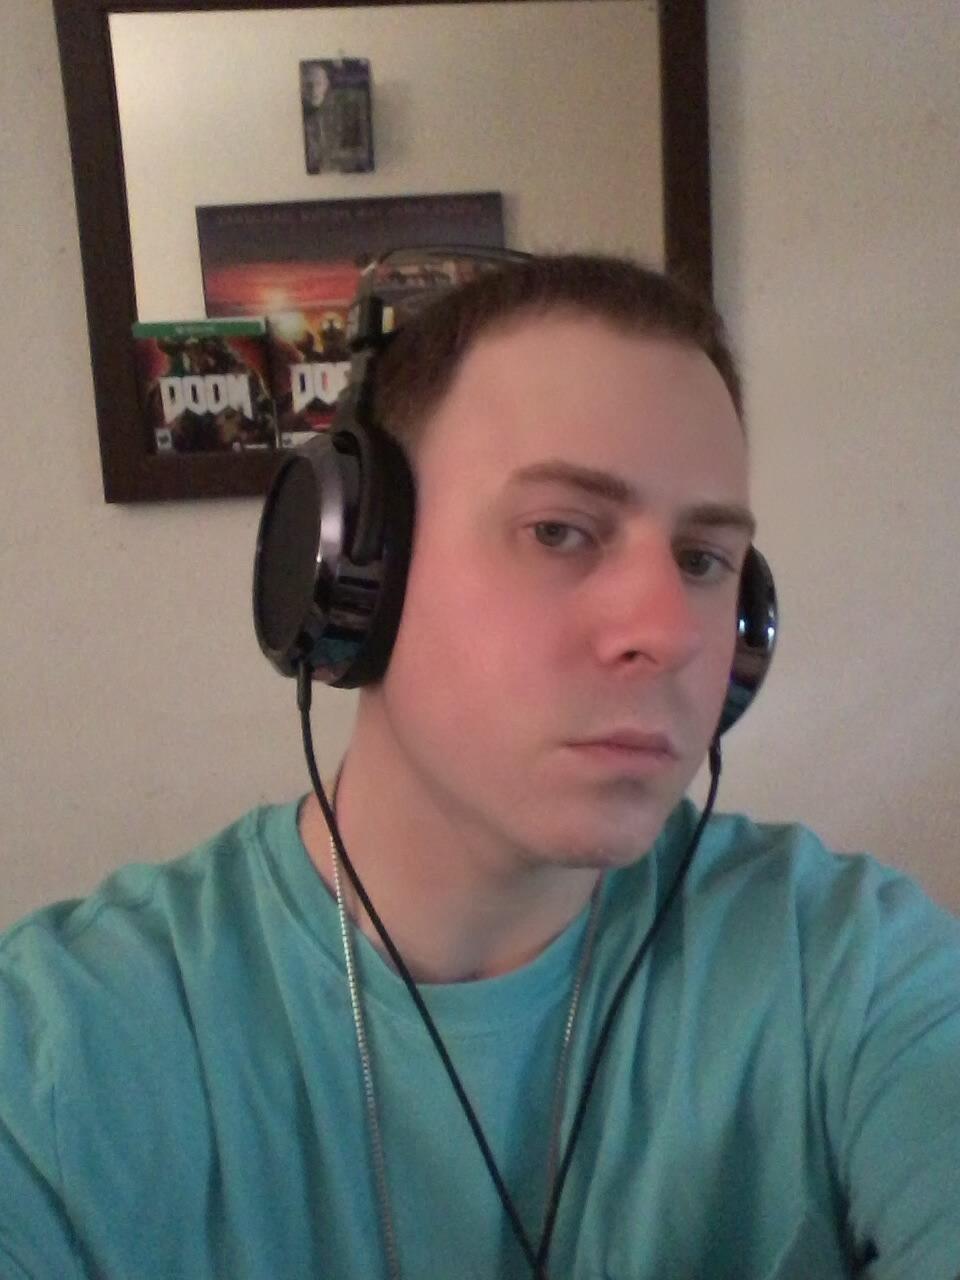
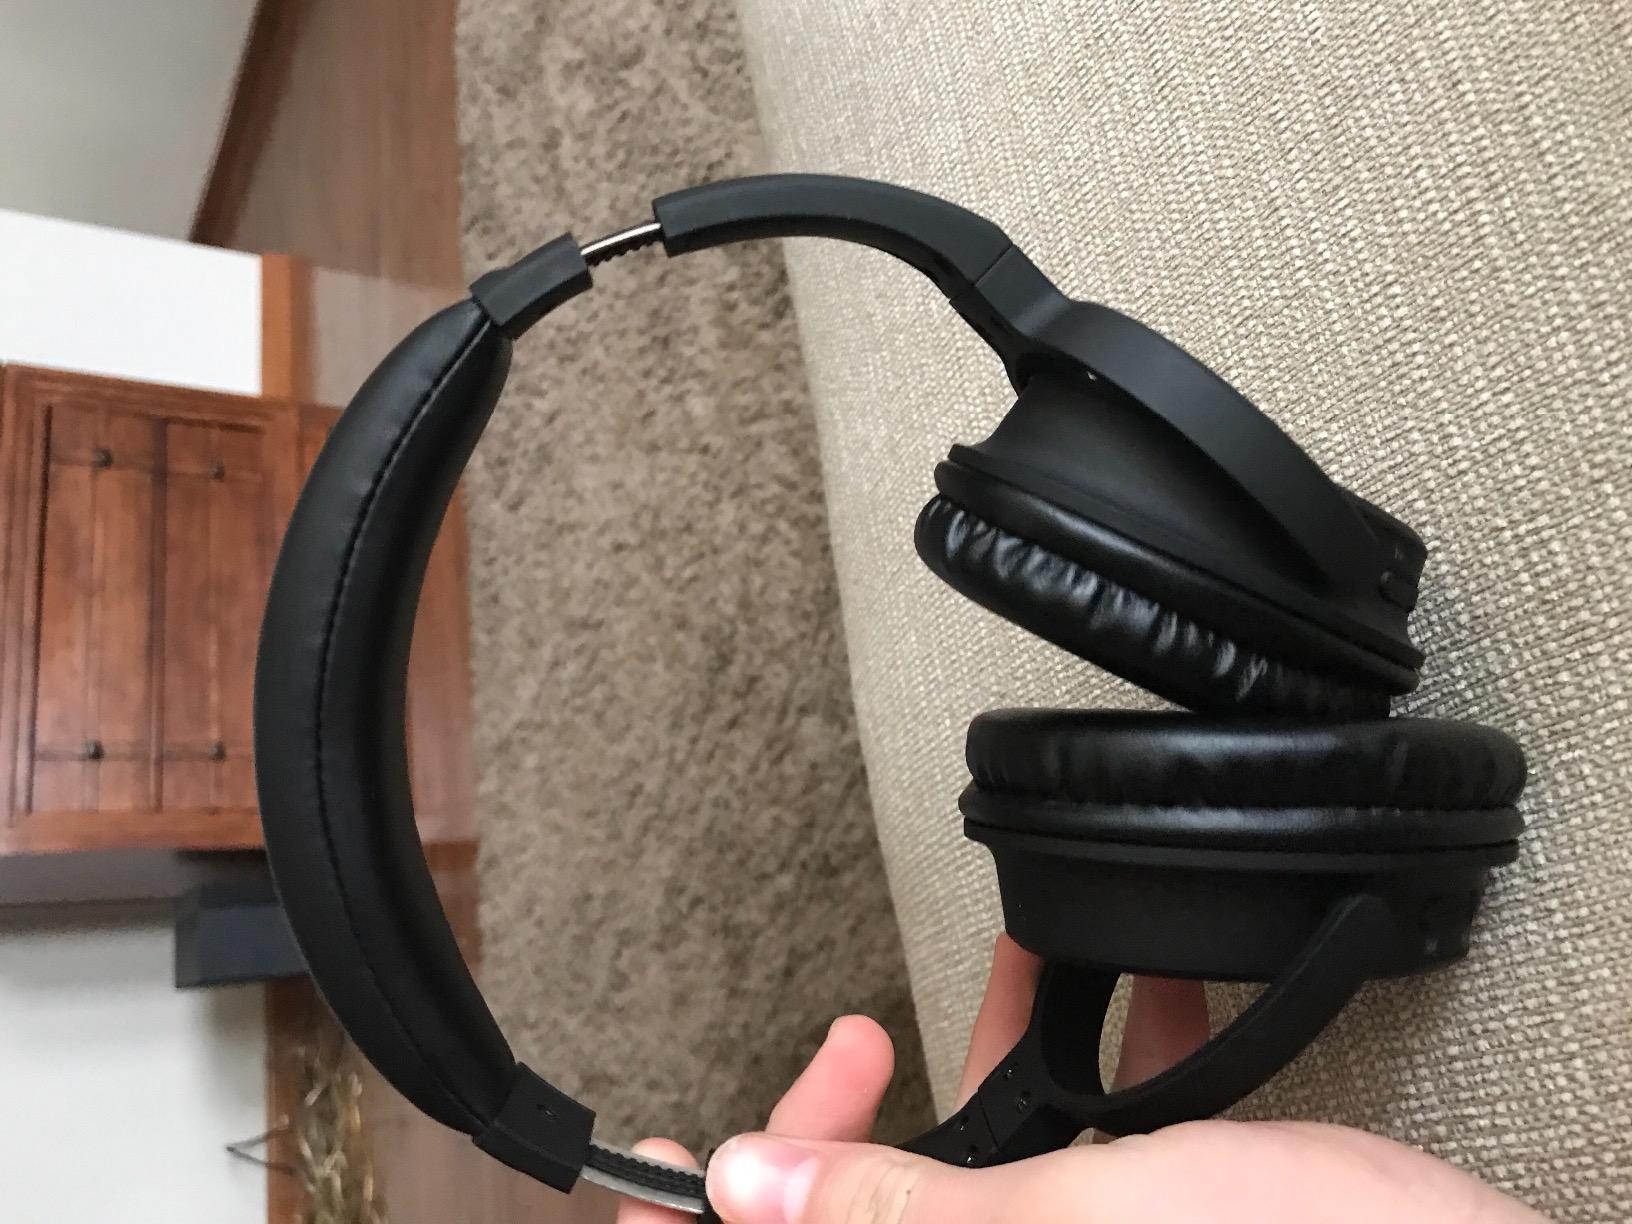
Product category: headphones
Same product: no